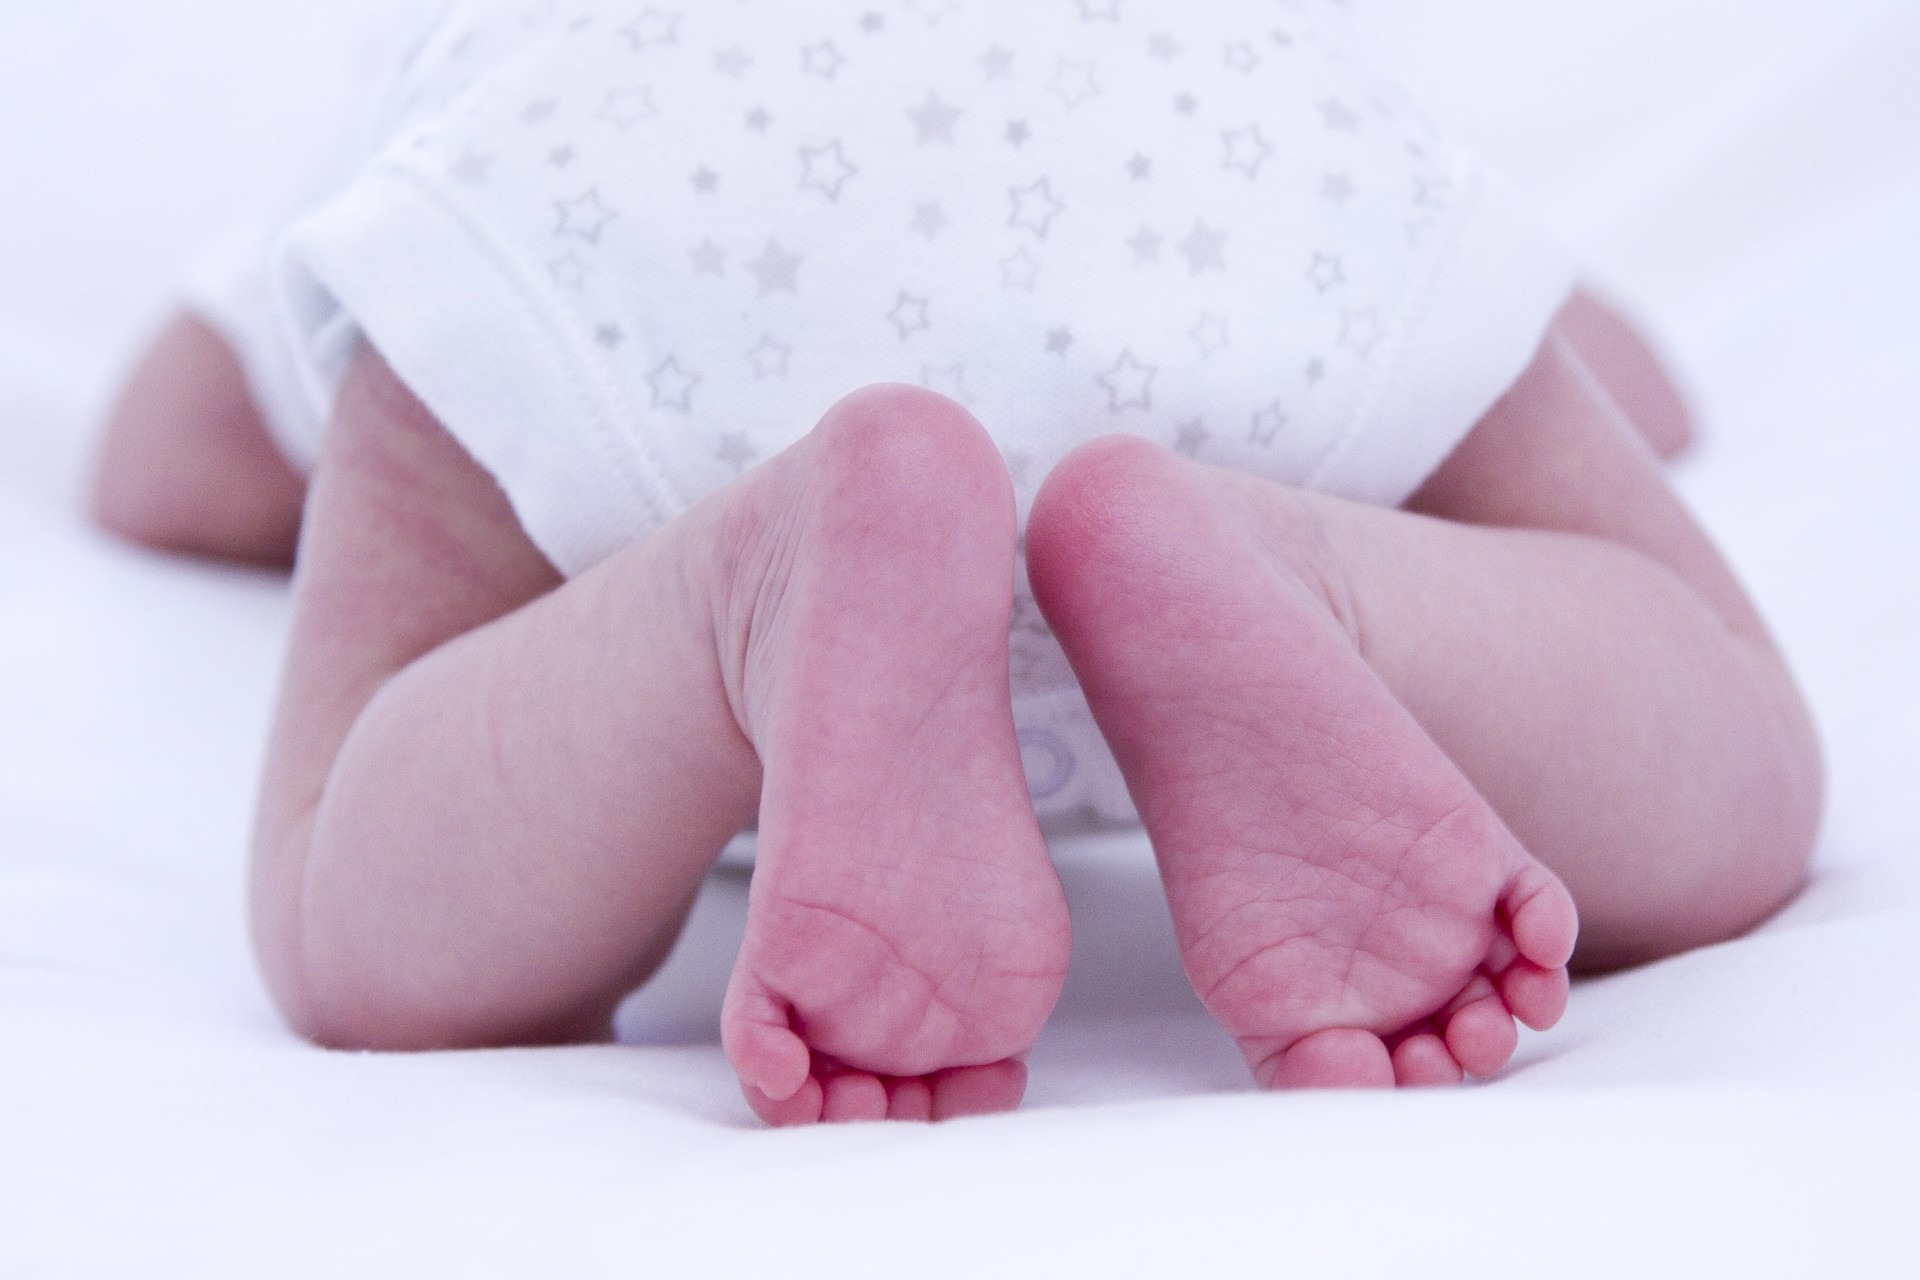
hand, girl, petal, feet, boy, cute, leg, finger, relax, sleeping, child, pink, baby, maternity, close up, human body, sleep, happy, infant, newborn, legs, tiny, little, skin, organ, body, parents, mummy, daddy, born, sense